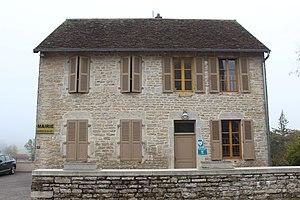
Mairie de Val-d'Épy.
Val-d’Épy est, depuis le 1ᵉʳ janvier 2016, une commune nouvelle française située dans le département du Jura en région Bourgogne-Franche-Comté, née de la fusion de l'ancienne commune Val-d'Épy avec ses voisines Florentia, Nantey et Senaud, les quatre communes fusionnées devenant communes déléguées.
Val-d'Épy est une ancienne commune française située dans le département du Jura en région Franche-Comté